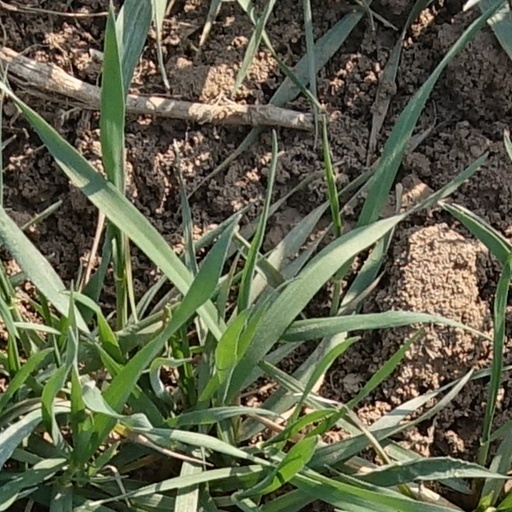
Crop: wheat